Alec Mapa: Baby Daddy

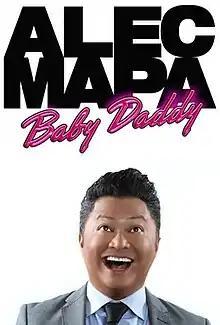

Alec Mapa: Baby Daddy is a 2013 one-man show by Alec Mapa. It was made into a concert film that screened at film festivals in 2014 and premiered on Showtime in 2015.